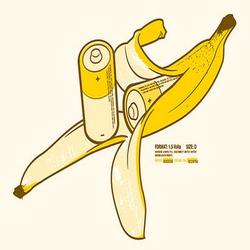
Label: Banana